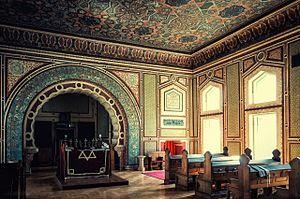
La synagogue de Sarajevo est située en Bosnie-Herzégovine, sur le territoire de la Ville de Sarajevo. Construite en 1902 sur des plans de l'architecte Karel Pařík, elle est inscrite sur la liste des monuments nationaux de Bosnie-Herzégovine.
A Dabravina près de Zenica, se trouvent les traces d'une antique synagogue qui serait d’époque romaine ou byzantine.